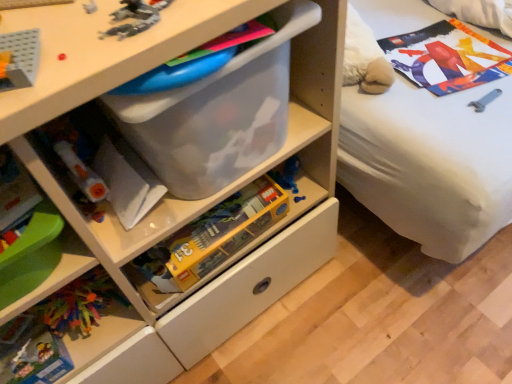
Question: Where is a free space in front of translucent plastic toy at upper left, the second toy ordered from the bottom? Please provide its 2D coordinates.
Answer: [(0.232, 0.089)]